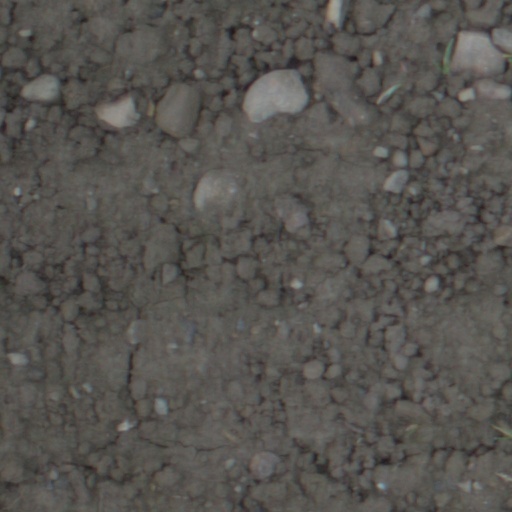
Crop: wheat